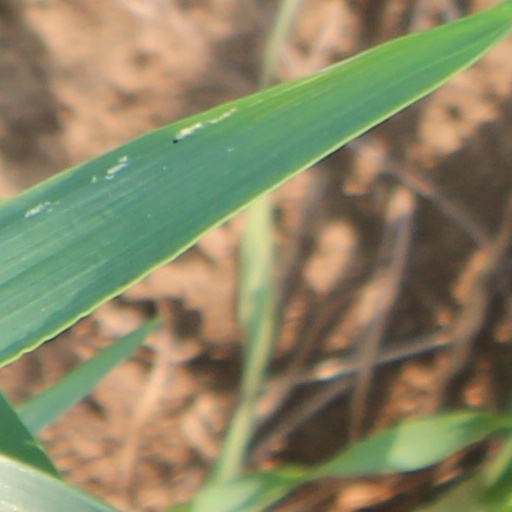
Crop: wheat